Jeremiah Pearson Hardy

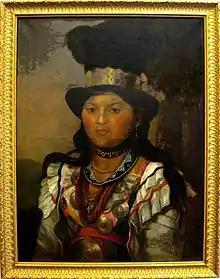
Copy of Jeremiah Pearson Hardy's portrait of Sarah Molasses, by his daughter Anna Eliza Hardy, collection of Peabody Museum (Harvard)

Jeremiah Pearson Hardy (c. 1800–1888) was a painter who spent most of his career in Bangor, Maine and specialized in portraits. He was also the central figure in a circle of 19th-century Bangor painters that included his daughter, Anna Eliza Hardy (1839–1934), sister Mary Ann Hardy, and pupils Isabel Graham Eaton, Walter Franklin Lansil and George Edward Dale.